George Pearson (doctor)

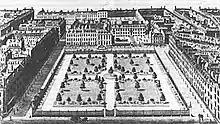
Leicester Square in 1750

For 20 years, between the ages of 34 and 54, from 1785–1805, Dr. Pearson lived at 52 Leicester Square.